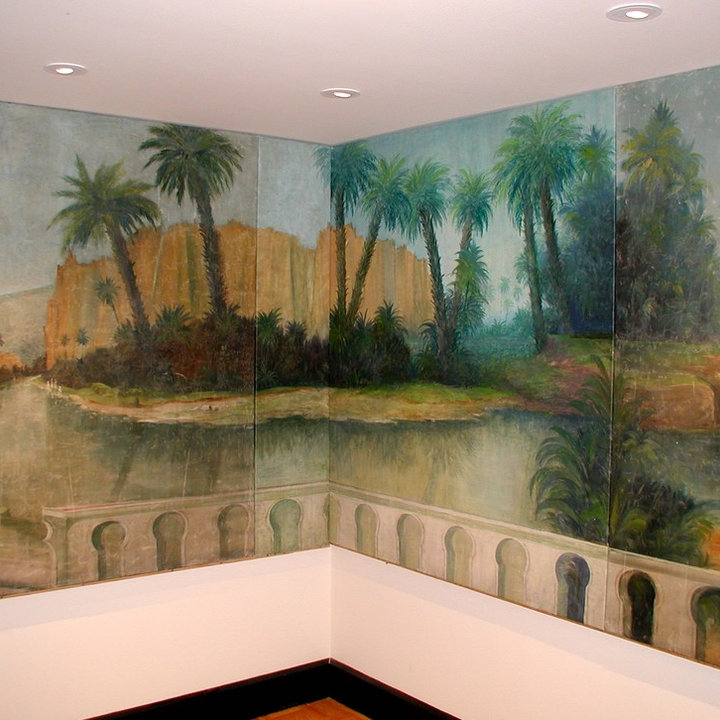
Style: ArtDeco